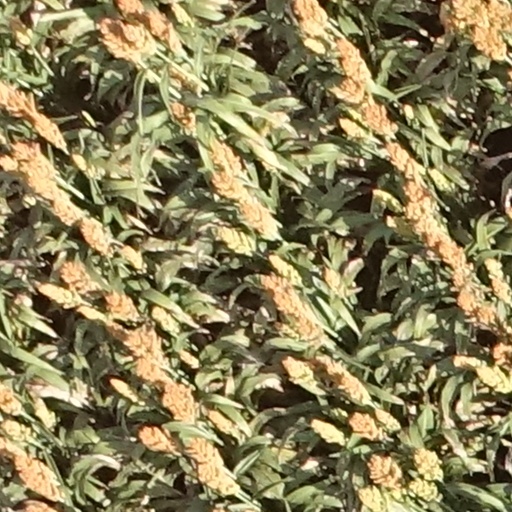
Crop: sorghum